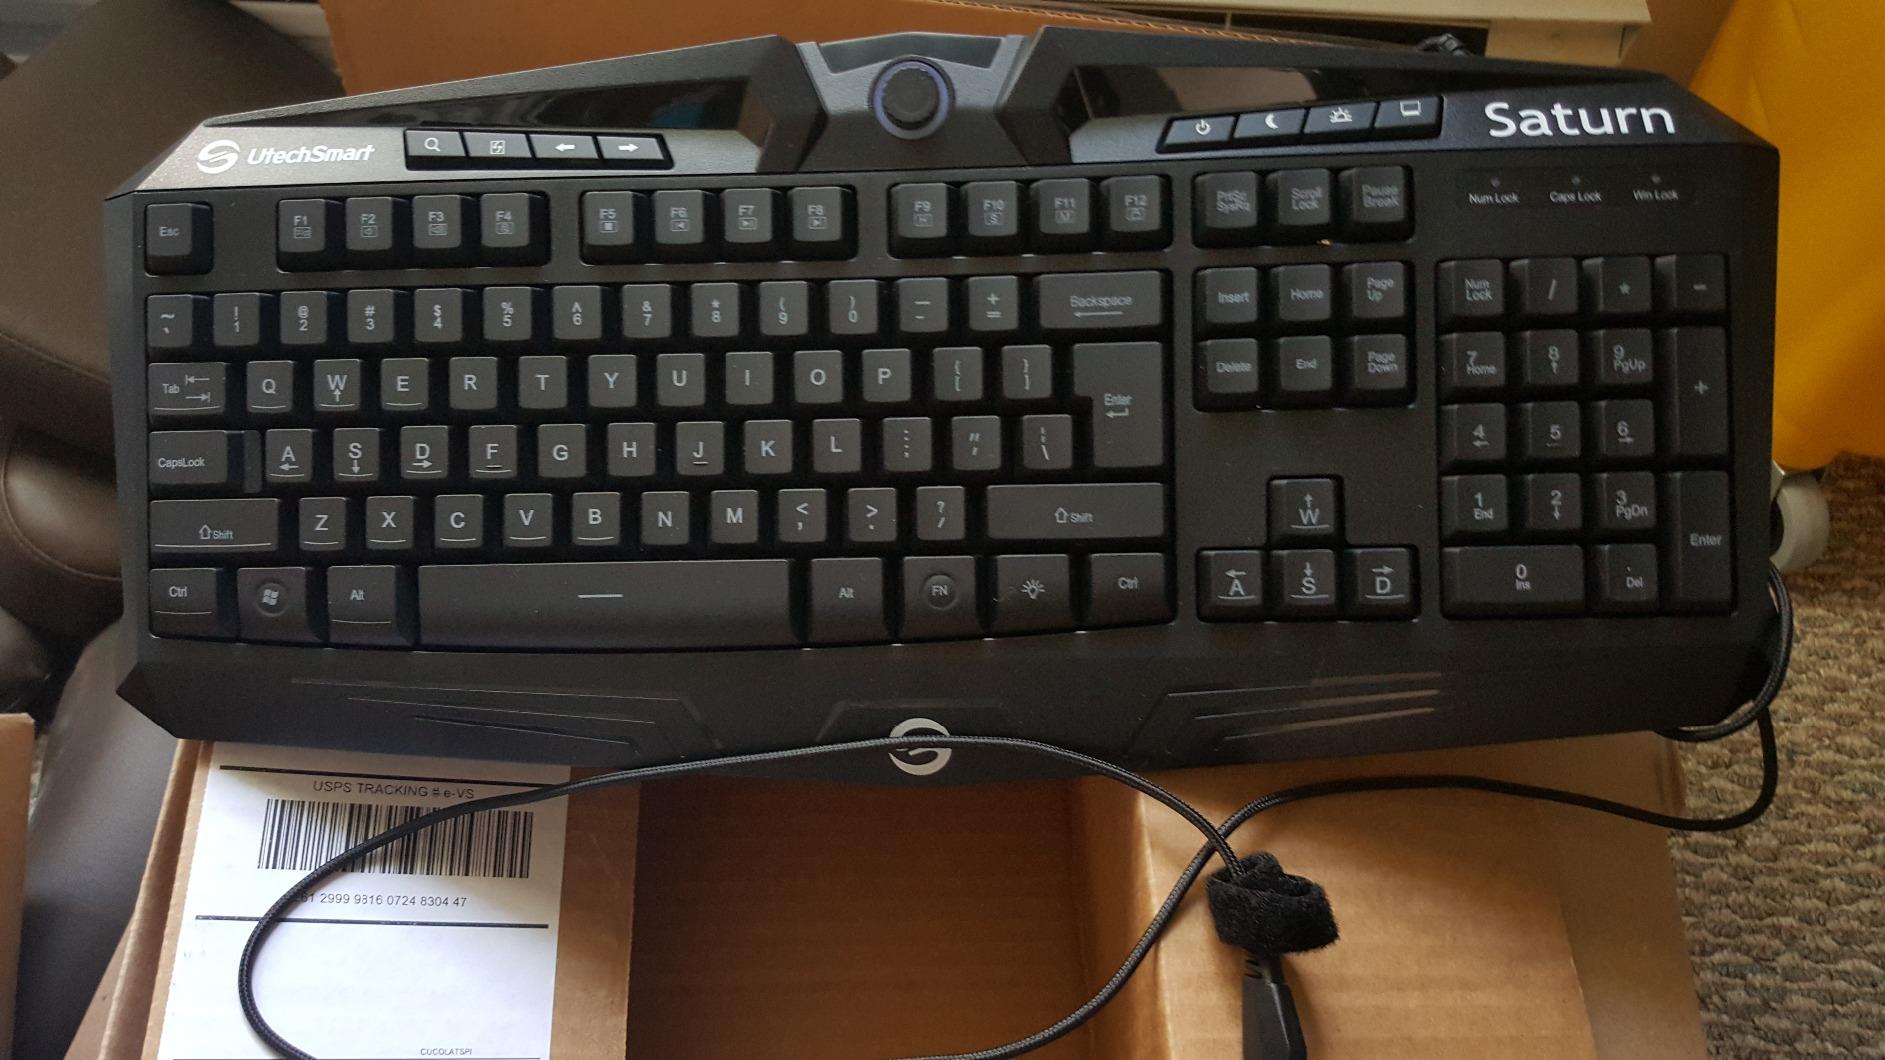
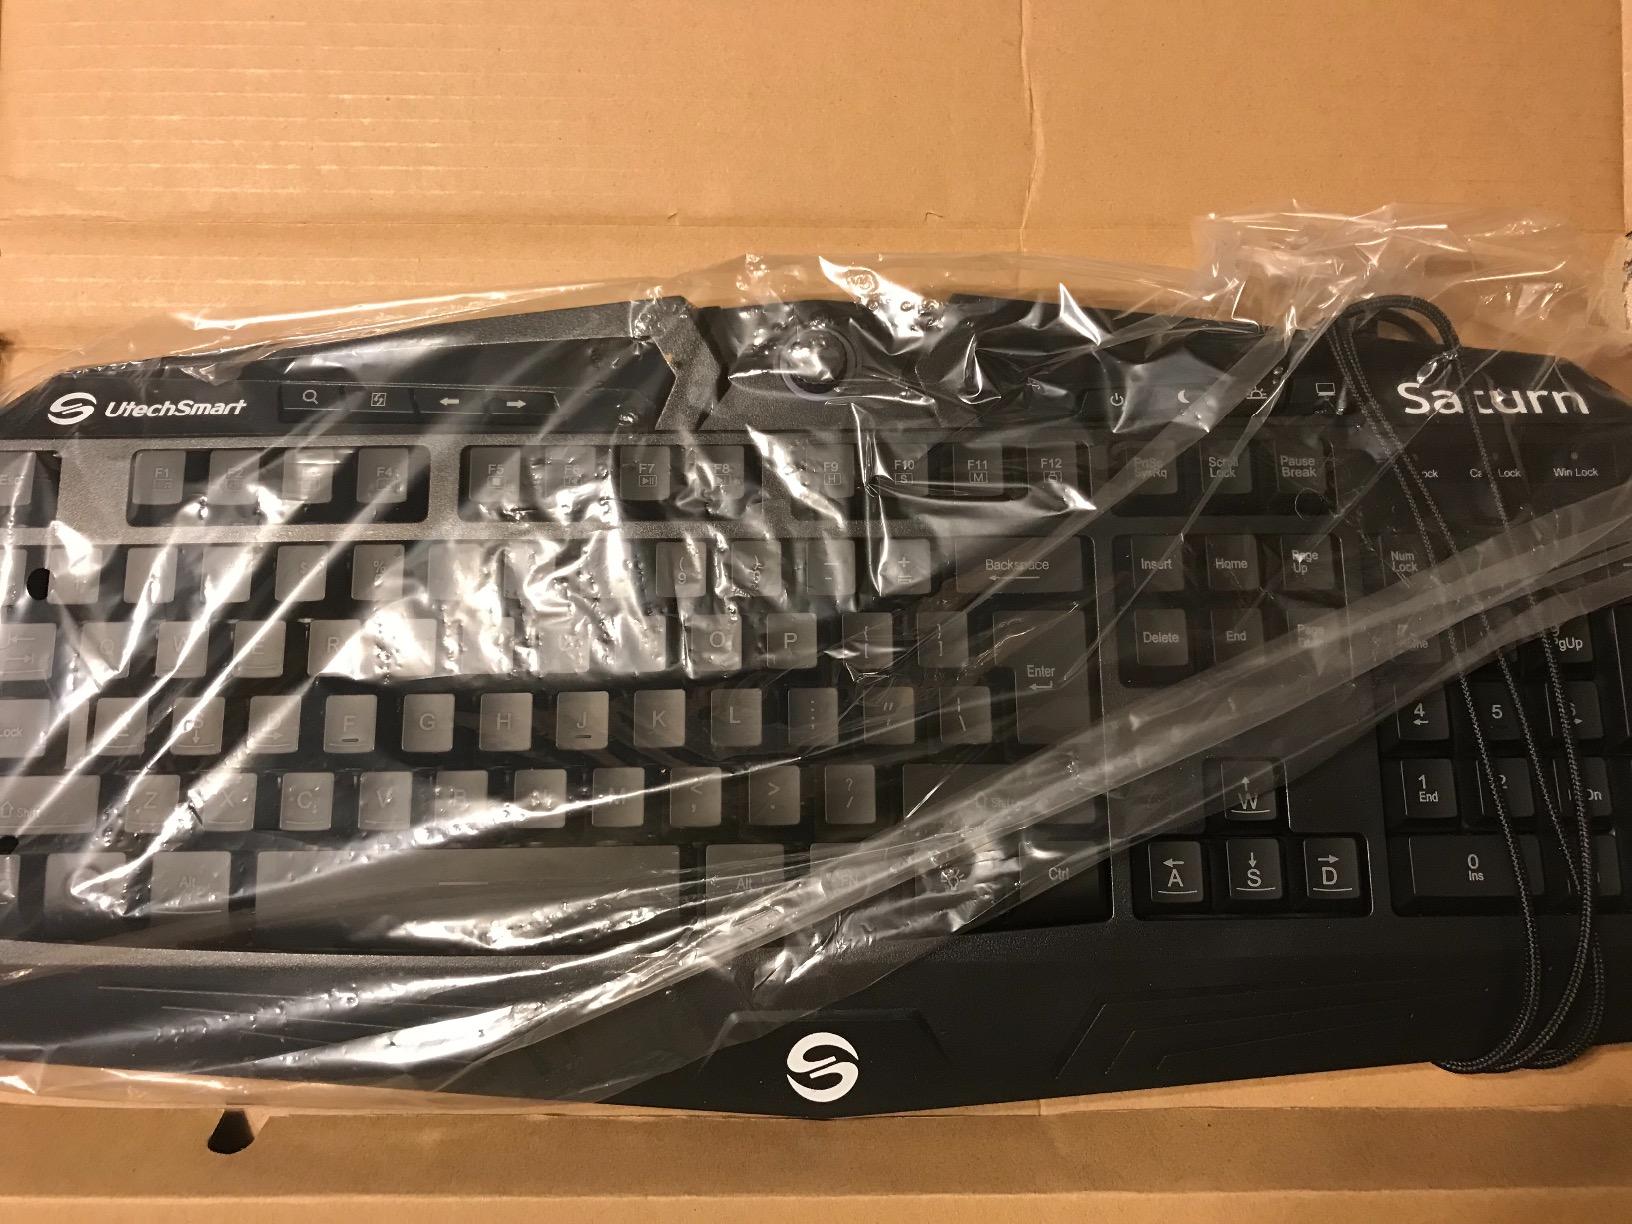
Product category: keyboard
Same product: yes